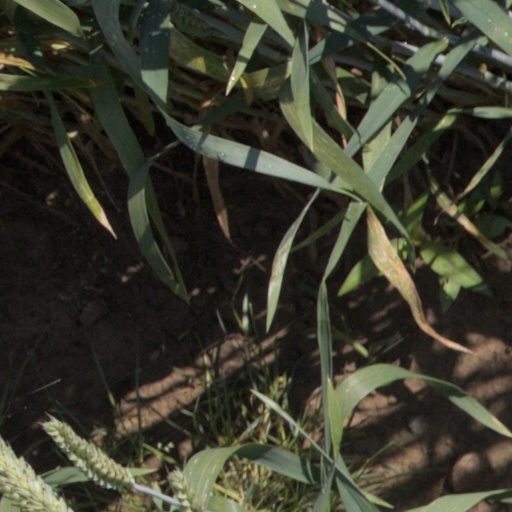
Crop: wheat